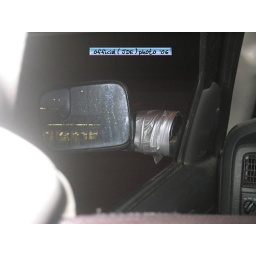
duck tape mirror taken in st francis wisconsin( you have my permission to use my photo any way you like)